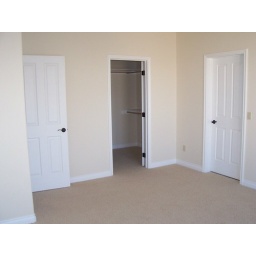
Enter from Great room, big walk in closet. Closed door is the bathroom entry.